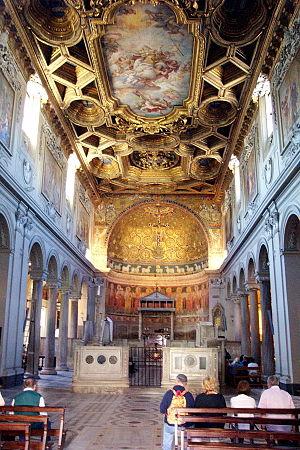
La Basilique Saint-Clément-du-Latran est une basilique religieuse catholique, située à Rome en Italie et dédiée à Clément Iᵉʳ.